United States support for Iraq during the Iran–Iraq War

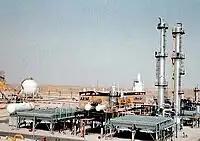

Alan Friedman writes that Sarkis Soghanalian, one of the most notorious arms dealers during the Cold War, procured Eastern Bloc and French origin weaponry, and brokered vast deals with Iraq, with the tacit approval of the Central Intelligence Agency.